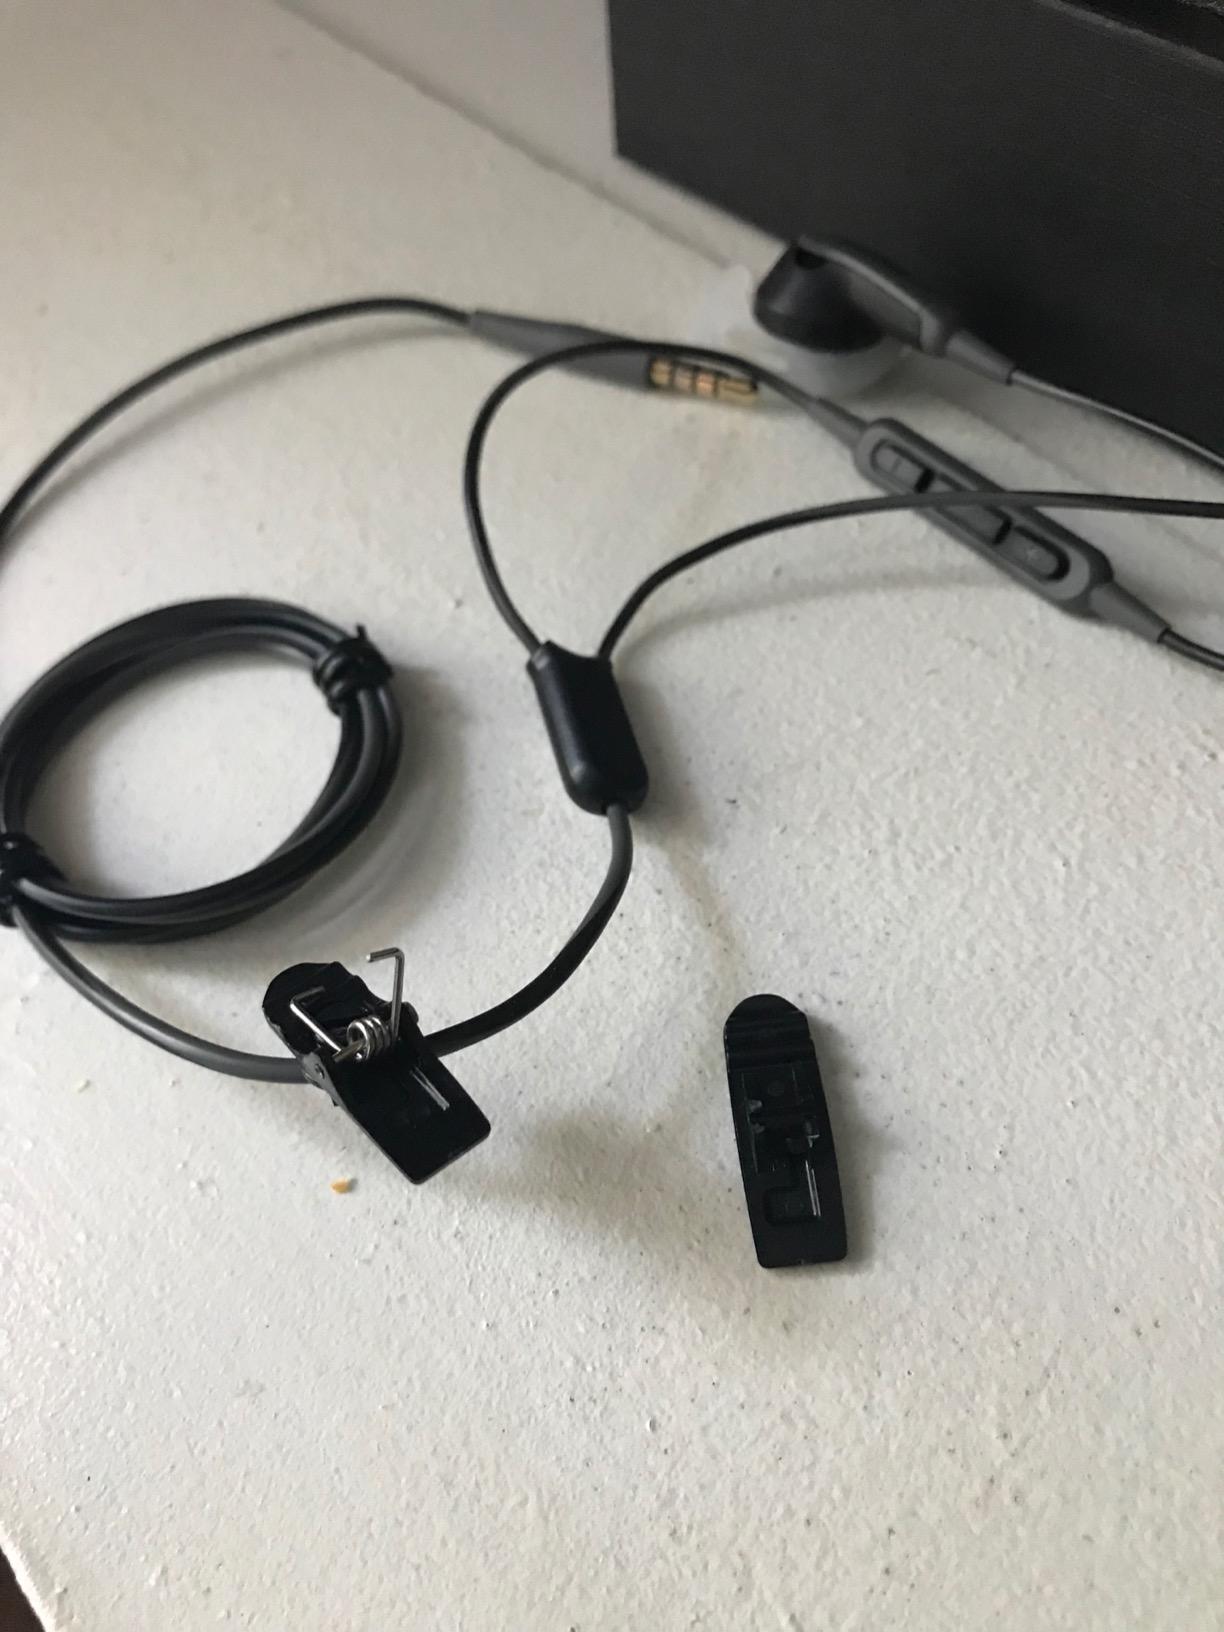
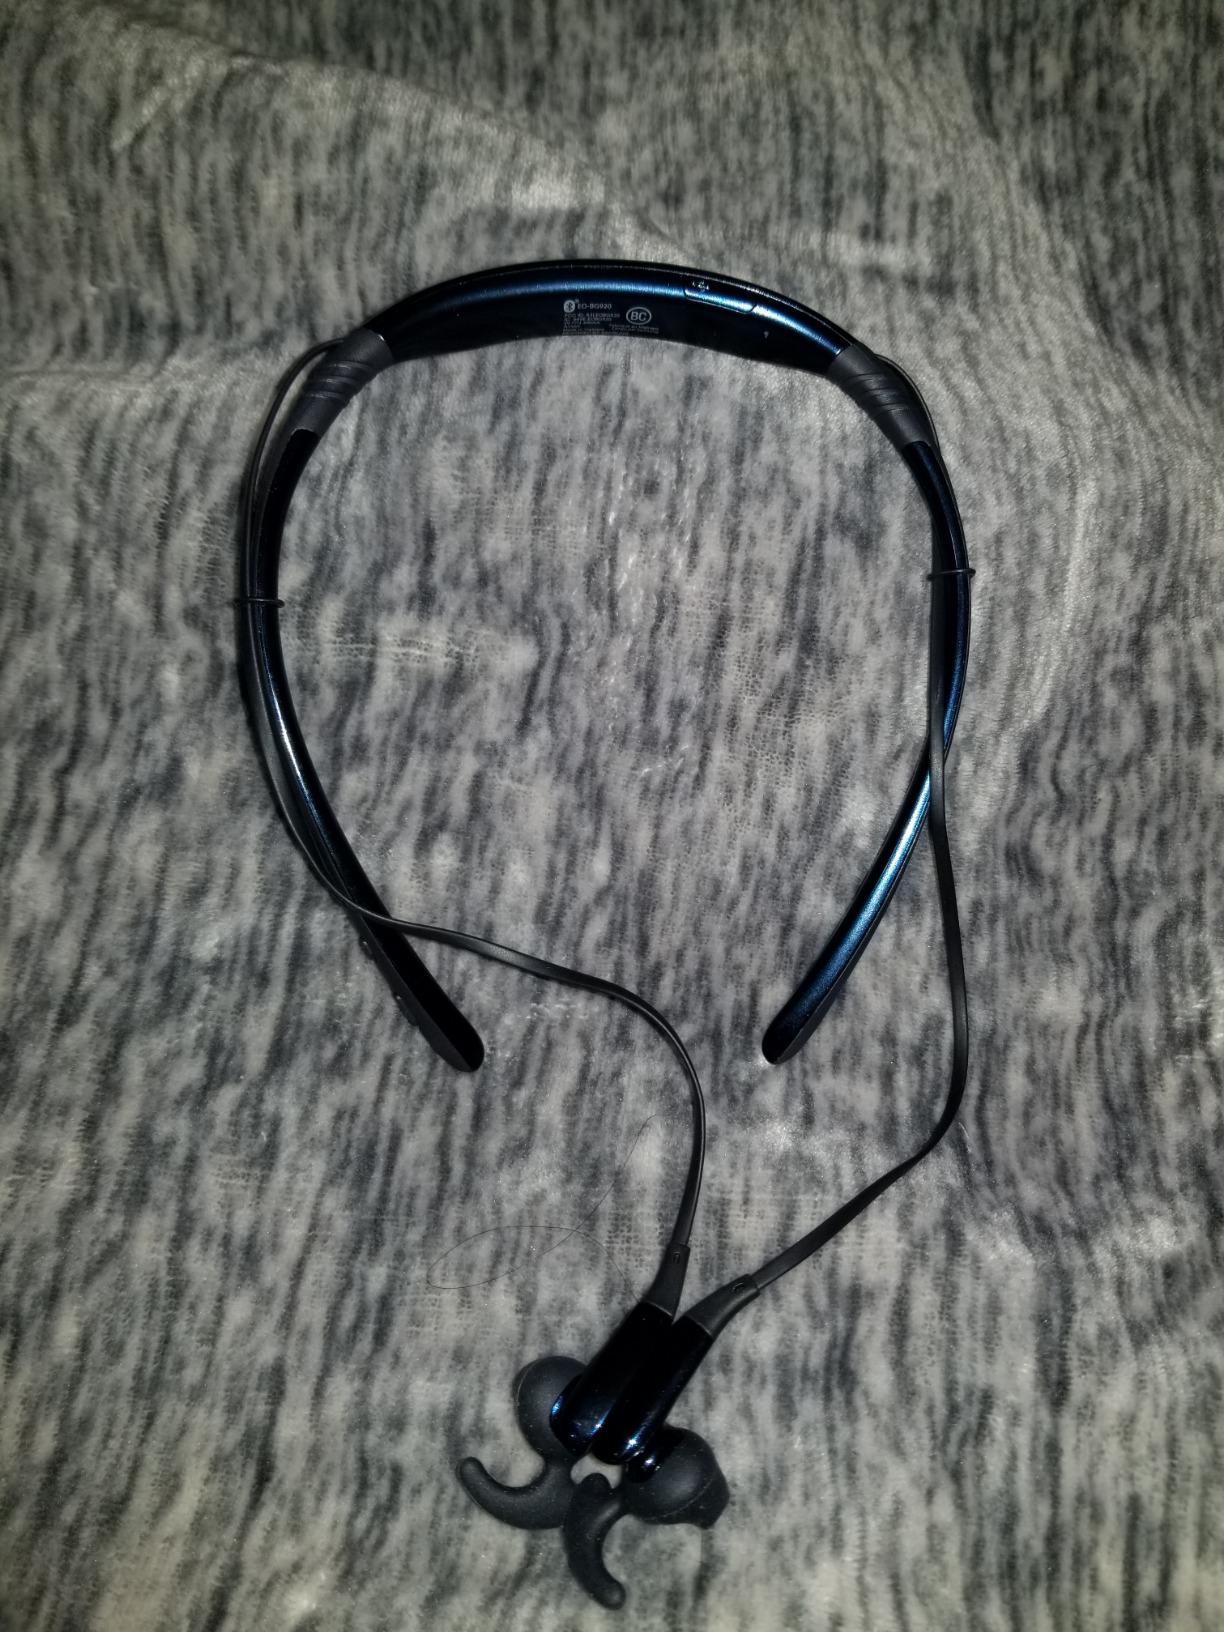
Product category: headphones
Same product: no